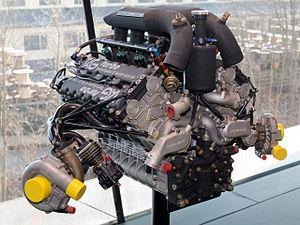
Le moteur TAG-Porsche est le fruit d'une collaboration entre le motoriste allemand Porsche et le groupe financier privé helvético-saoudien TAG. Il a été présent en Formule 1 de 1983 à 1987.